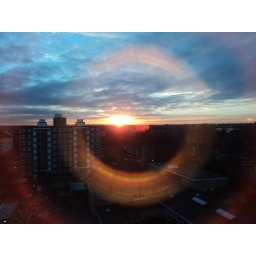
Beautiful sunset from the 6th floor of the Universal Music building in Hammersmith